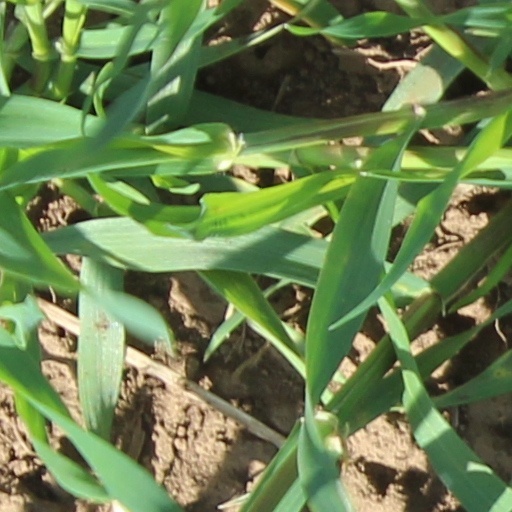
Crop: wheat